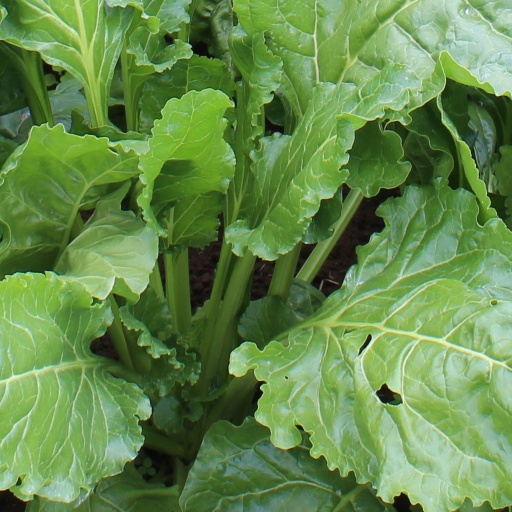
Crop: sugar beet